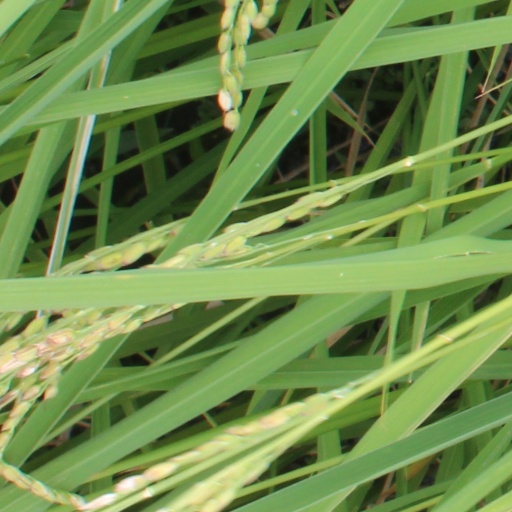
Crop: rice